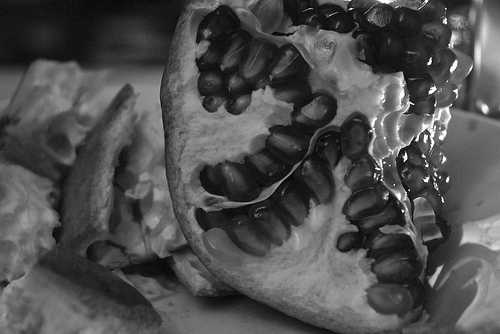
Label: Pomegranate